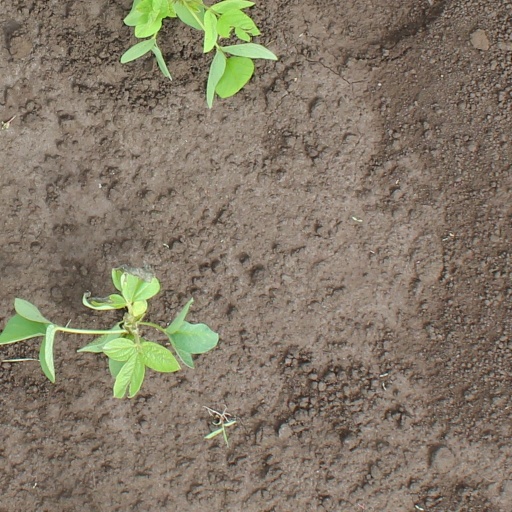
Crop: soybean